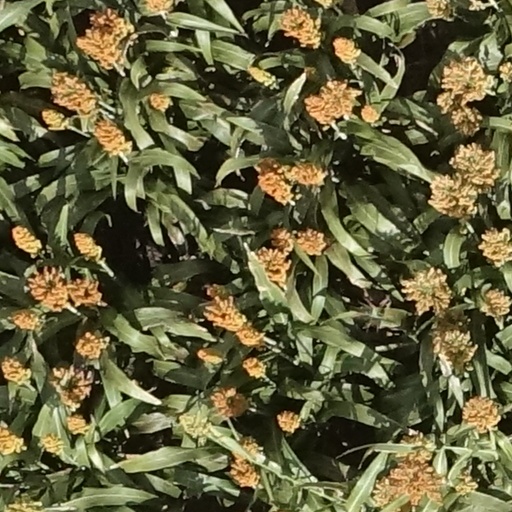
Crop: sorghum